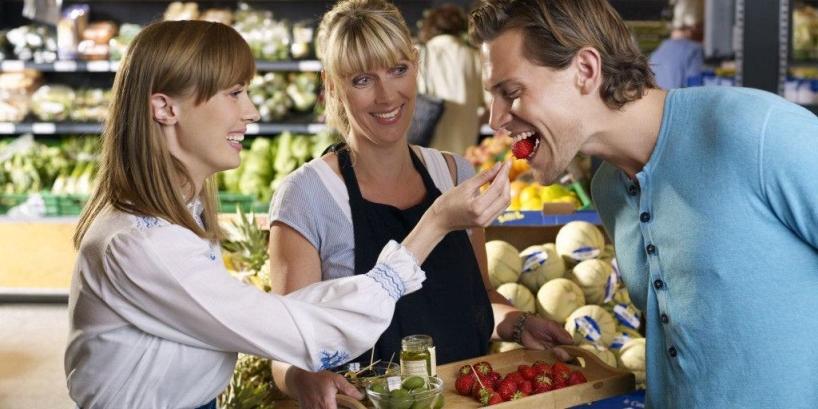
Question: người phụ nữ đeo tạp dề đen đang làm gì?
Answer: đang cầm khay đựng thực phẩm dùng thử